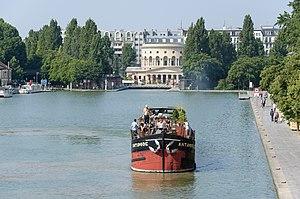
Péniche sur le bassin de la Villette avec, au fond, la rotonde de la Villette (Paris, France)
Le quartier de la Villette est le 73ᵉ quartier administratif de Paris, situé dans le 19ᵉ arrondissement, dans le nord-est de la capitale.